Petre Roman

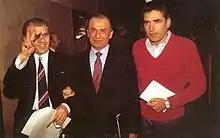
Roman (right) with FSN members Ion Iliescu (centre) and Dumitru Mazilu (left) on 23 December 1989, one day after the formation of the FSN.

On 26 December 1989, Roman was appointed as the acting/ad interim Prime Minister of the provisional FSN government. At the 20 May 1990 elections–the first free elections held in the country in 53 years and colloquially known as the ""Blindman's Sunday""–he was elected as a deputy from Bucharest on the FSN list.